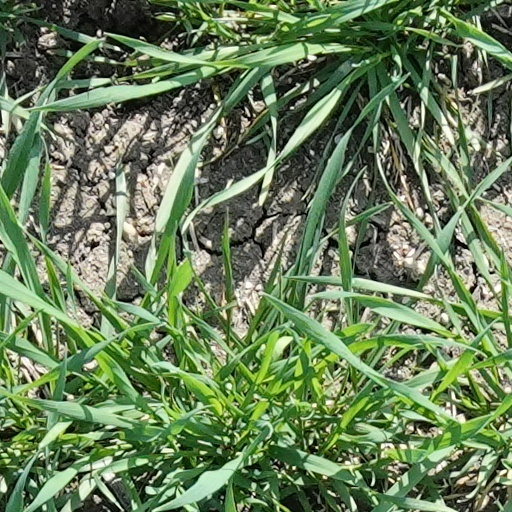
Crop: wheat